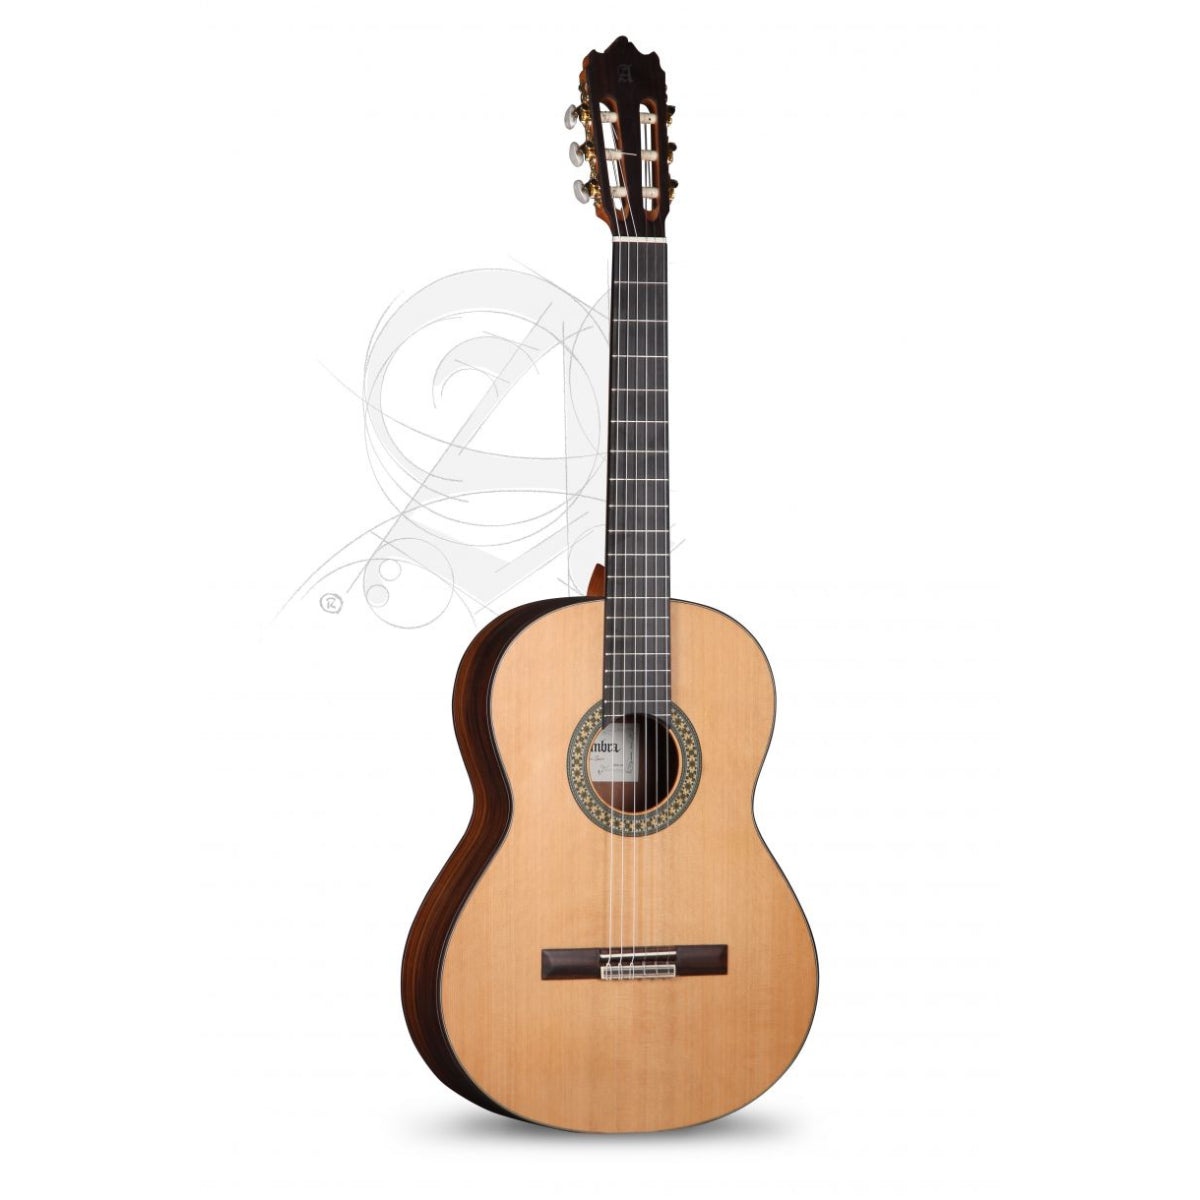
Đàn Guitar Classic Alhambra 4P
Đàn Guitar Classic Alhambra 4P. Alhambra 4P là mẫu đàn guitar được bán chạy nhất của thương hiệu guitar nổi tiếng tới từ Tây Ban Nha. Model này có tính linh hoạt cao, giá trị tuyệt vời được thể hiện trong âm thanh và cấu trúc gỗ chất lượng cao. Alhambra 4P lý tưởng cho bất cứ người chơi guitar cổ điển ở bất cứ trình độ nào. Đặc biệt nó tốt cho những người mới bắt đầu chơi ở trình độ thấp, nó mang lại cảm âm tốt nhất, và tạo cảm giác thoải mái cho người chơi guitar. Âm thanh của cây đàn là điều cảm quan đầu tiên, do cấu tạo các vật liệu được lựa chọn một cách kỹ càng, có chọn lọc, mặt sau được làm bằng gỗ Indian Rosewood, phần cần đàn được làm bằng gỗ Mahogany, mặt top được làm bằng gỗ Cedar. Sự kết hợp tone-wood tuyệt vời này cho âm thanh trầm, ngân vang rõ ràng. Mặt phím đàn được sử dụng gỗ Ebony cho phép bạn chạy ngón và rải hợp âm cả ngày không biết chán. Những chi tiết khác như đầu khoá đàn được đúc và mạ vàng cách tinh xảo, phần ngựa đàn và khoá dây đàn được sơn phủ melamine cho độ truyền âm sắc tốt hơn. Model Alhambra được sản xuất tại Tây Ban Nha, và kèm theo túi Gig Bag chính hãng. Thông Số Kỹ Thuật. Back Material ‎Rosewood Body Material ‎Cedar Colour ‎Natural Fretboard Material ‎Ebony Top Material ‎Cedar Neck Material Type ‎Mahogany Material Type ‎Indian Rosewood, Mahogany Region of Origin ‎Spain Accessories ‎Gig Bag
Brand: Alhambra
Category: Arts & Entertainment > Hobbies & Creative Arts > Musical Instruments > String Instruments > Guitars > Classical Guitars